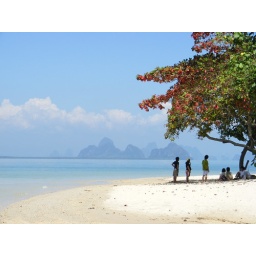
beach thailand near james bond rock